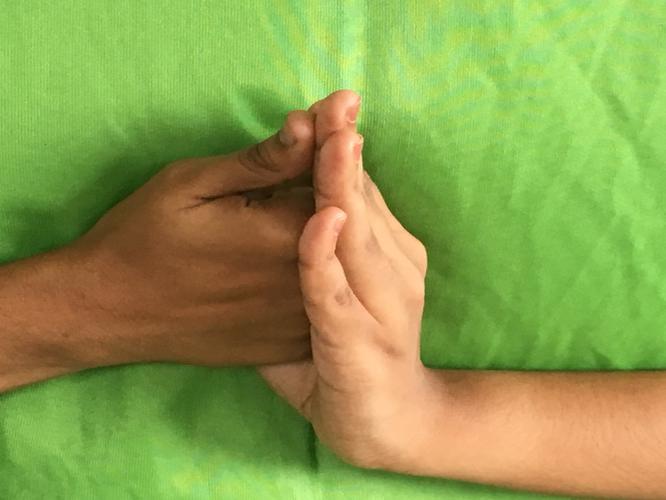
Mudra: Shanka
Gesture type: double_hand